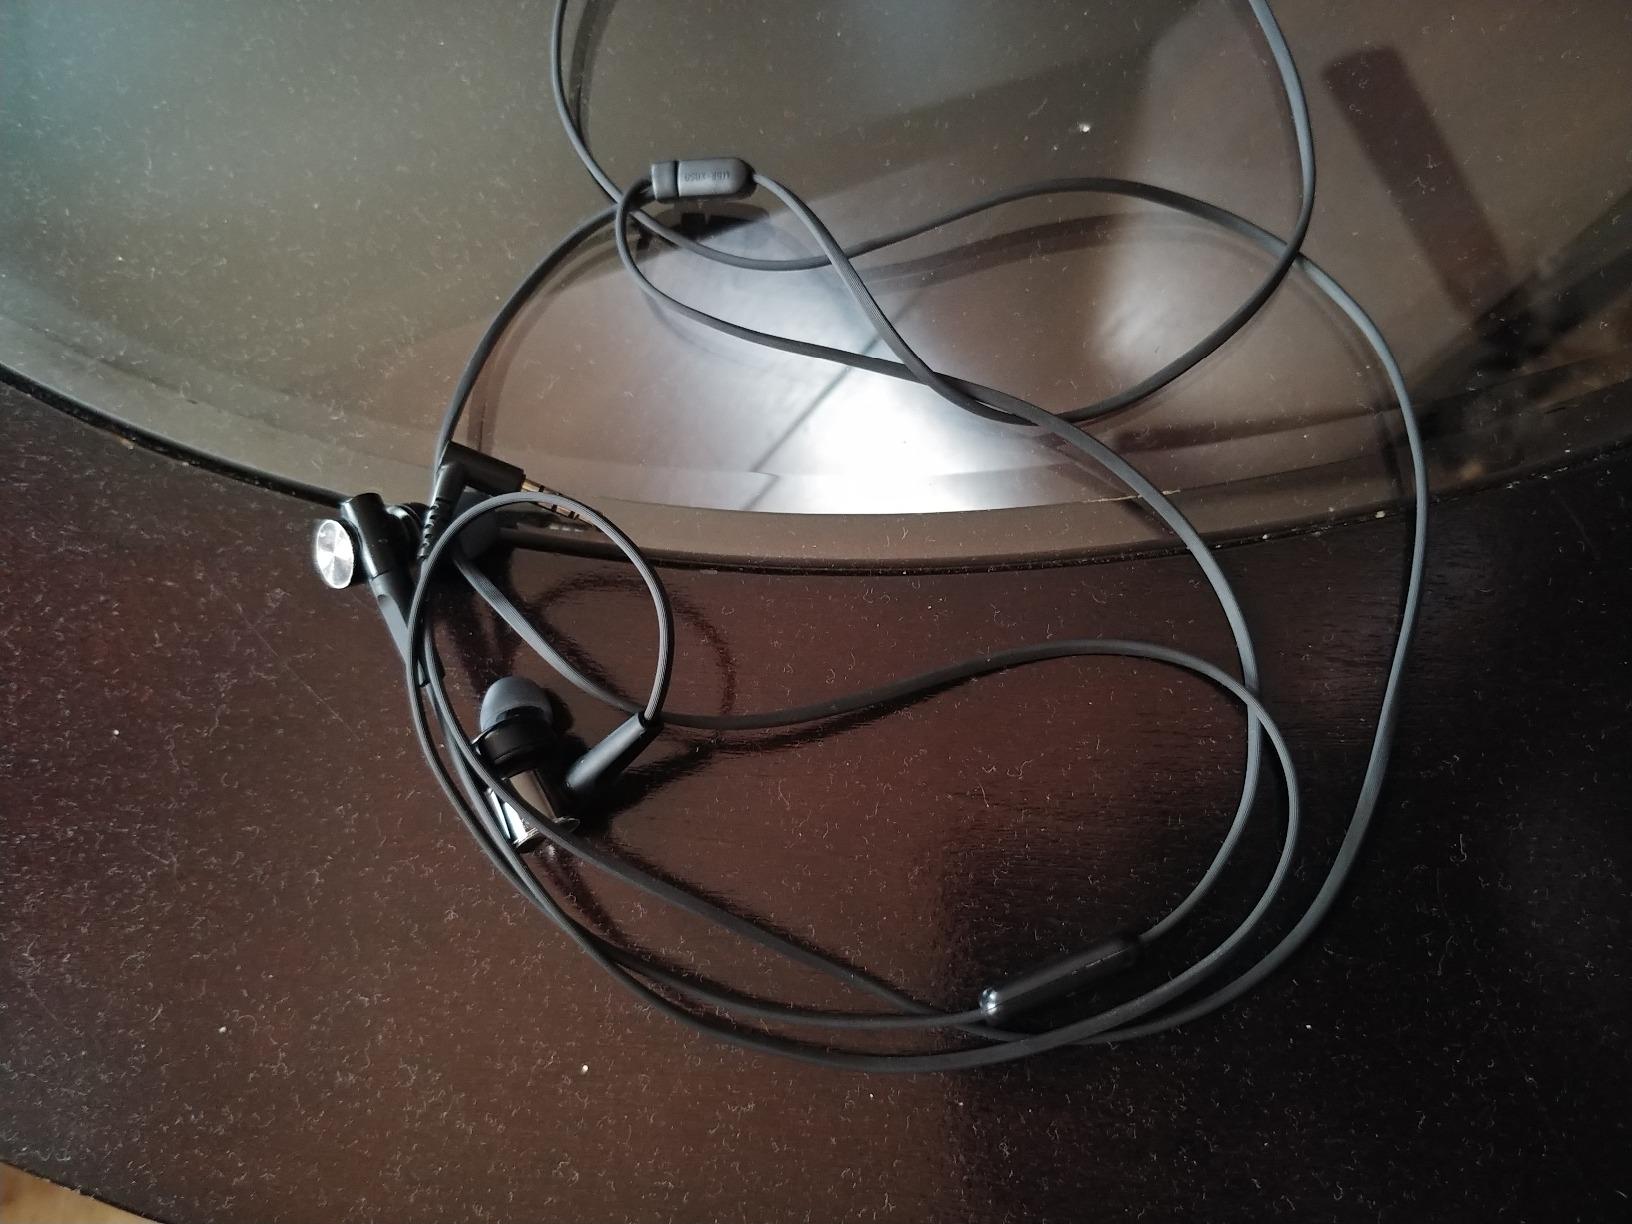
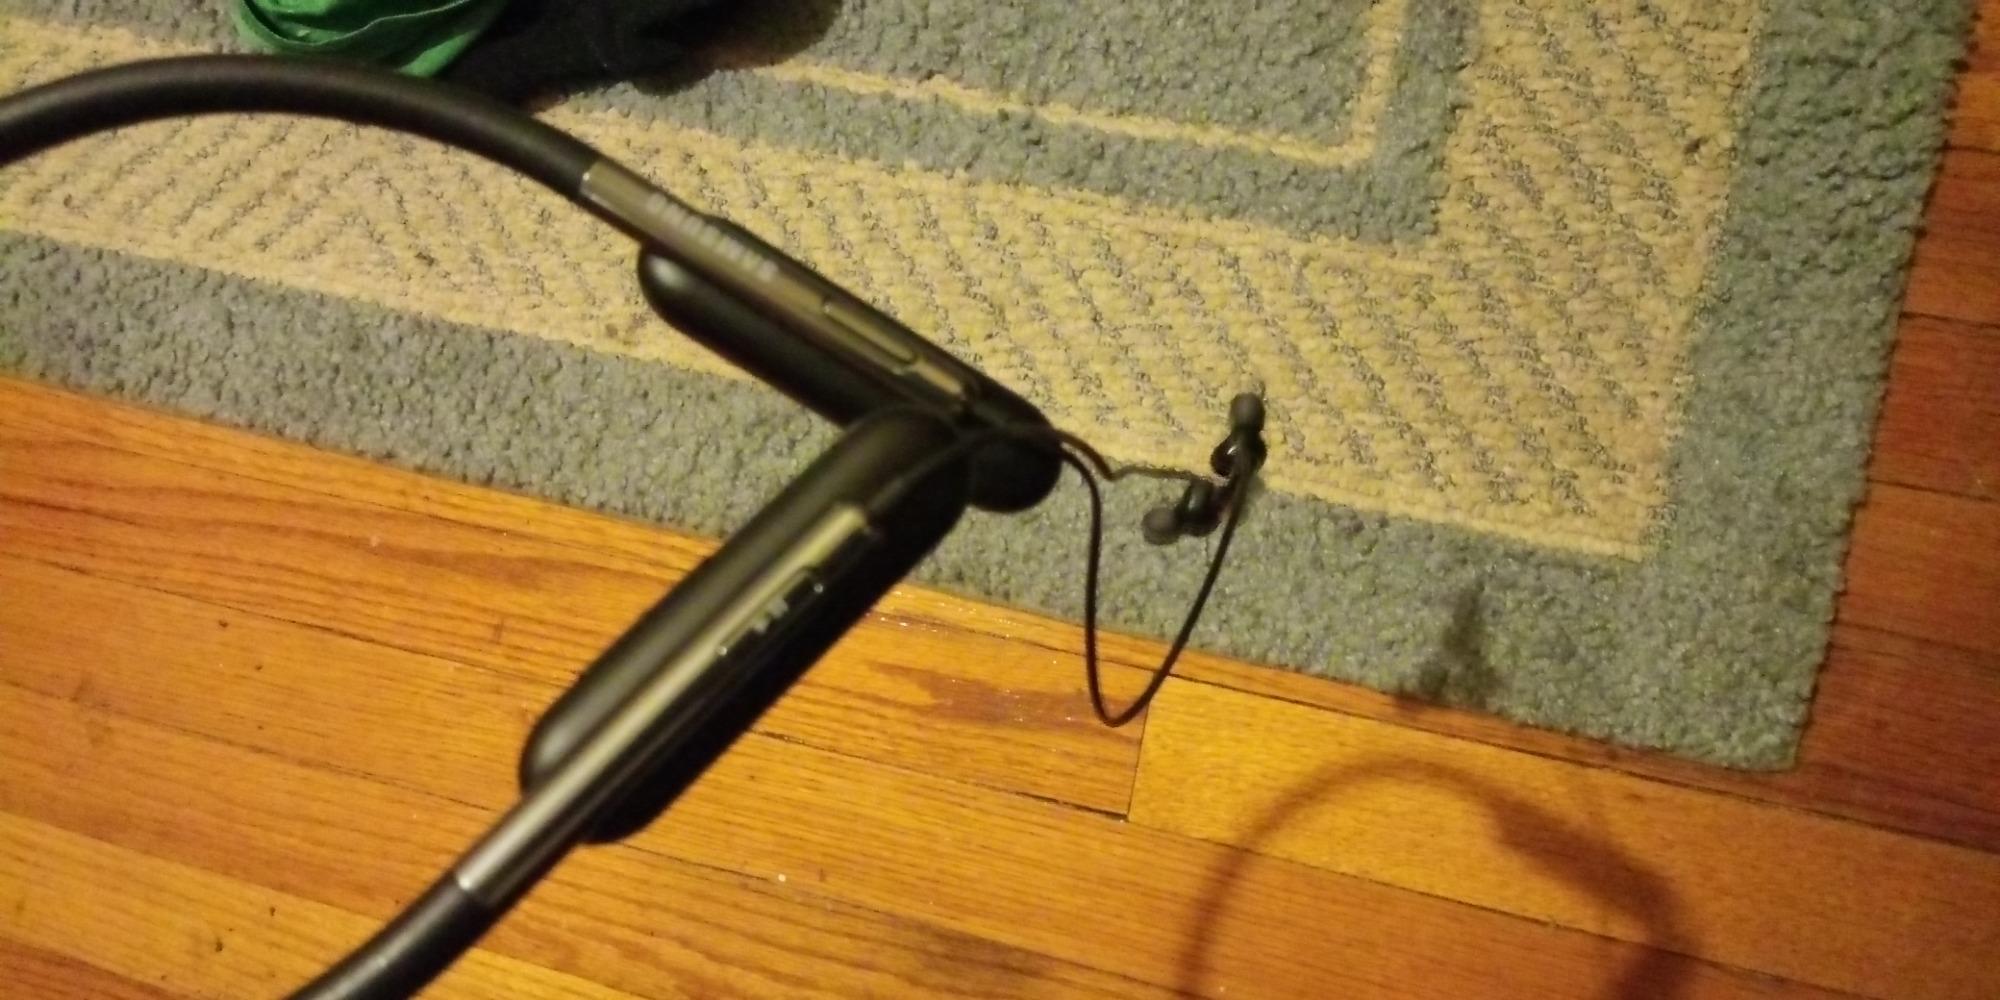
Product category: headphones
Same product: no